1581

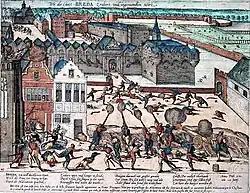
July 27–Spanish troops massacre more than 500 Dutch civilians during the Capture of Breda.

1581 (MDLXXXI) was a common year starting on Sunday in the Julian calendar, and a common year starting on Thursday (link will display full calendar) in the Proleptic Gregorian calendar.